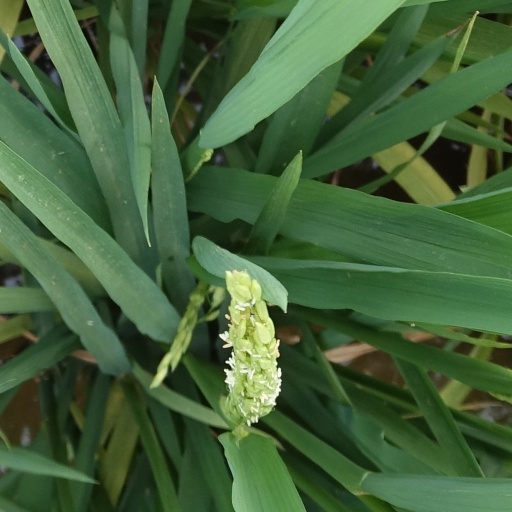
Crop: rice